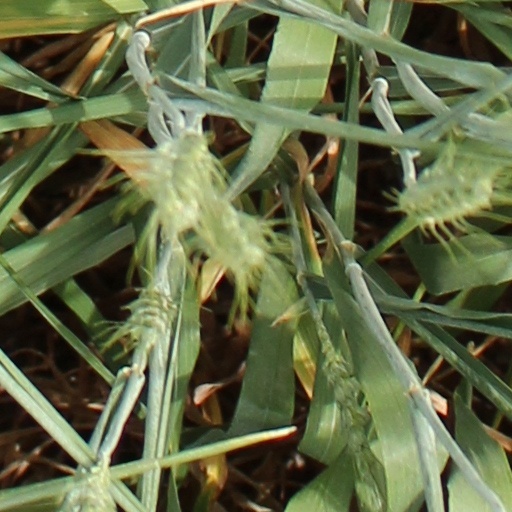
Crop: wheat